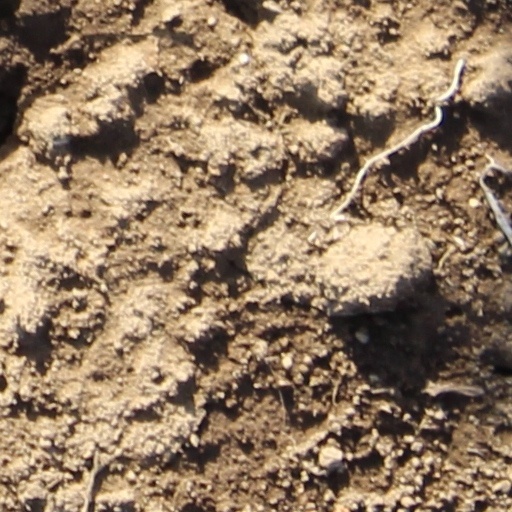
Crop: wheat